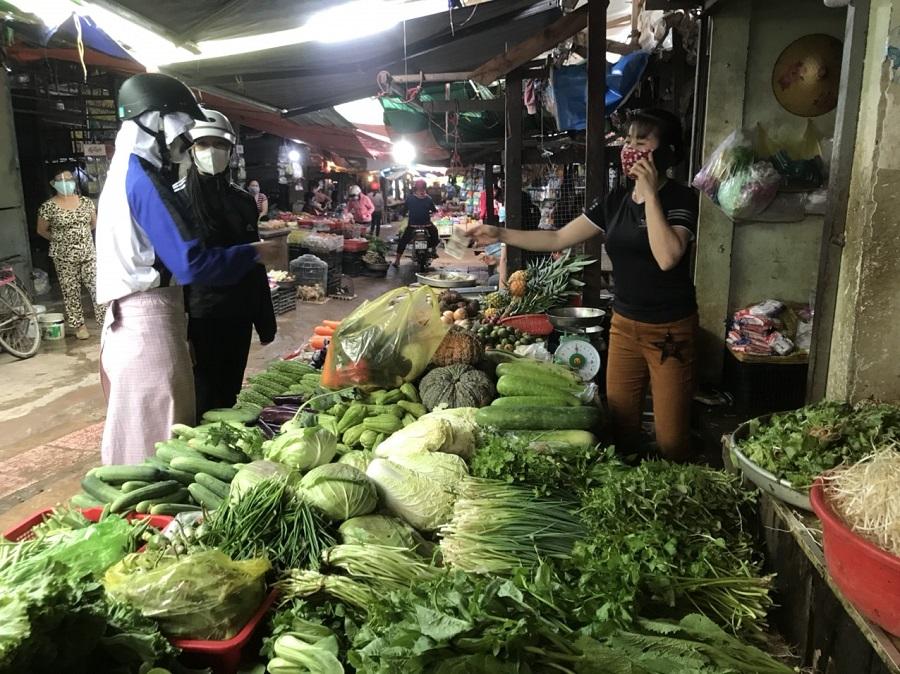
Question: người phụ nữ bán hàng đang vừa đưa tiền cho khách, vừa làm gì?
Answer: người phụ nữ bán hàng đang vừa đưa tiền cho khách, vừa nghe điện thoại